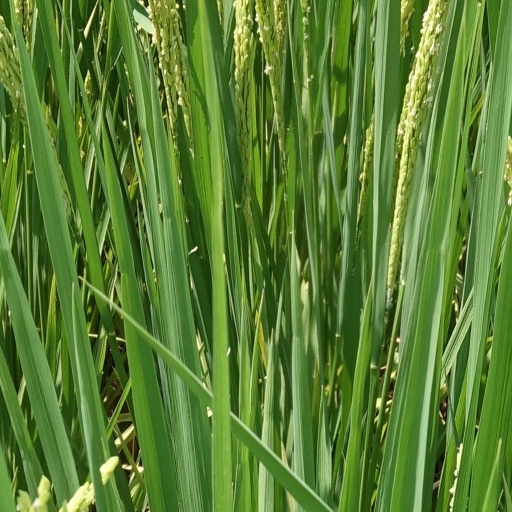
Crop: rice